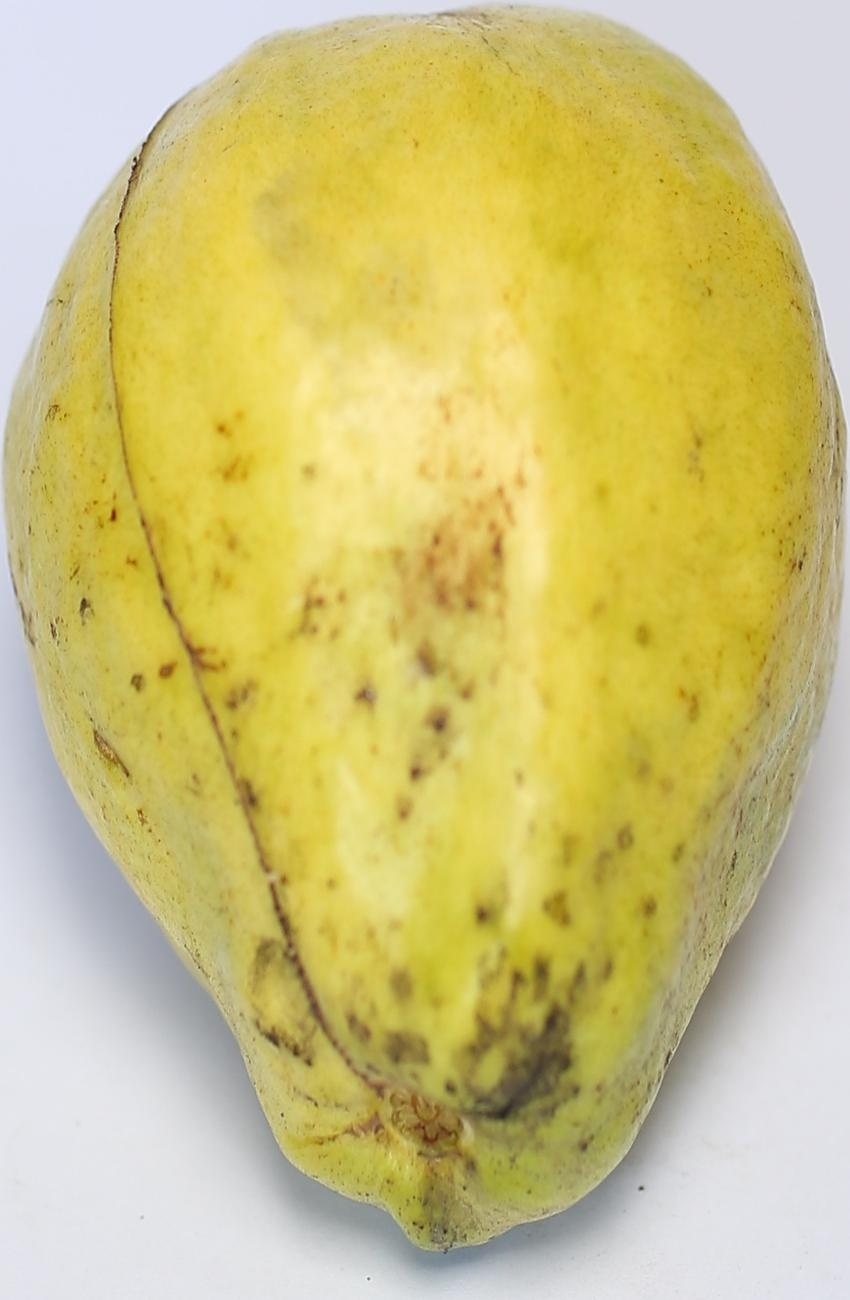
Maturity: mature-green
Variety: thadhrami